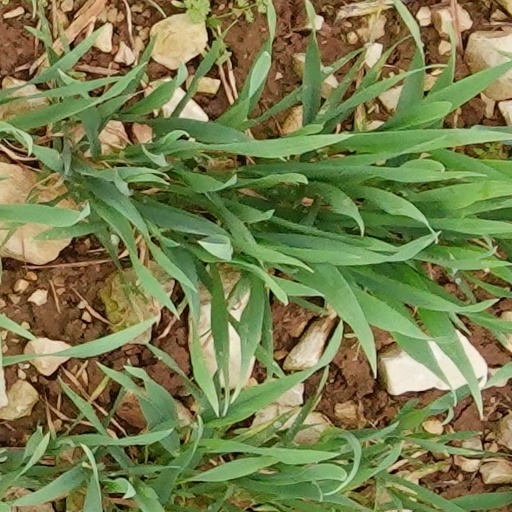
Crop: wheat